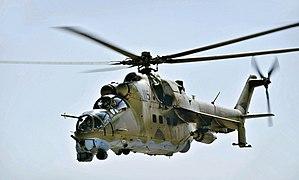
Les forces navales du Kazakhstan est la marine de guerre des Forces armées de la République du Kazakhstan. La marine opère principalement sur la mer Caspienne et est actuellement basée dans la ville côtière d'Aqtaw. La marine compte actuellement 3.000 personnes et est principalement équipée de patrouilleurs, de dragueurs de mines et de navires de recherche.